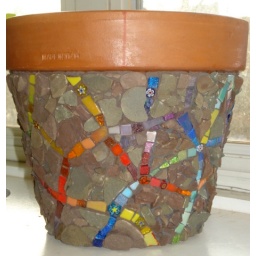
pebble and glass mosaic over terracota pot